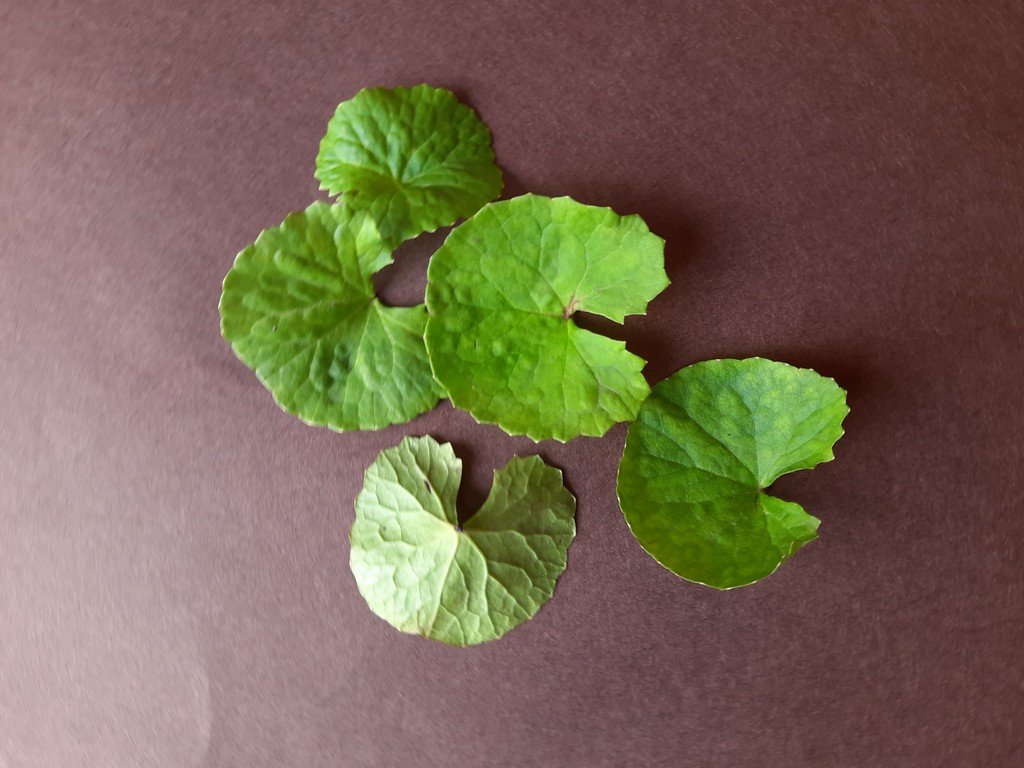
Label: Healthy